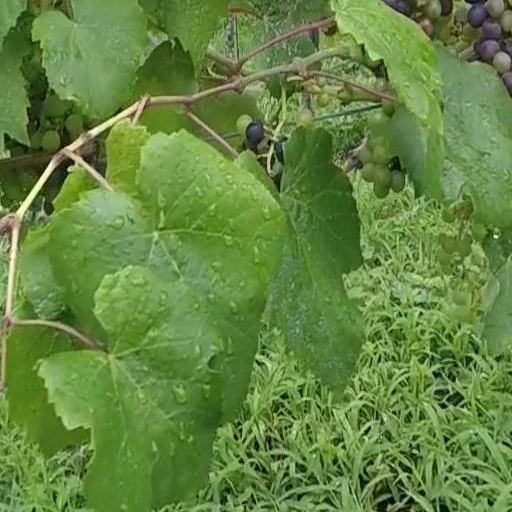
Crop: grape